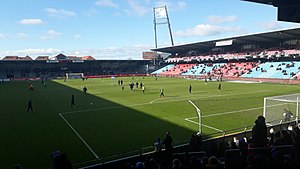
Fodboldstadioner i Danmark / Kategori 3
Aalborg Portland Park
Det følgende er en liste af fodbold stadions i Danmark, sorteret ud fra UEFA's stadionkategorier.